Elisabeth Frerot Södergren

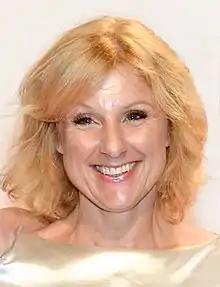
Södergren in 2013.

Anna Elisabet Sophie Frerot Södergren is a Swedish journalist, television presenter and foreign correspondent. She has since 1990 worked for TV4. She has presented the investigative show "Kalla fakta", and before working at TV4 she was also a news presenter for the local news show "Östnytt" at SVT. She was TV4 News foreign correspondent between 1998 and 2002 and covered news in cities like Paris and London.